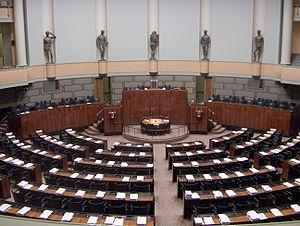
L'hémicycle de parlement finnois (Eduskunta) sur novembre 2006 Suomi: Suomen eduskunnan istuntosali marraskuussa 2006 Svenska: Finlands riksdags sessionssal i november 2006
Wäinö Waldemar Aaltonen est un sculpteur finlandais. Il est considéré comme en avance sur son temps et comme un pionnier. Ses sculptures publiques sont des symboles nationaux importants dans son jeune pays mais aussi dans les pays nordiques. Ses sculptures au réalisme classique sont le pilier de l'art public finlandais des années 1920 et 1930, mais il a également exprimé l' expressionnisme, le cubisme, l' Art déco et d'autres courants internationaux et modernistes.